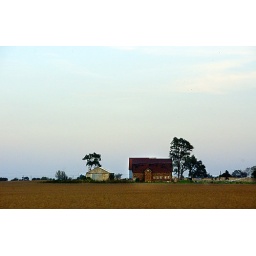
Your average farm house in Central Illinois as seen from the highway